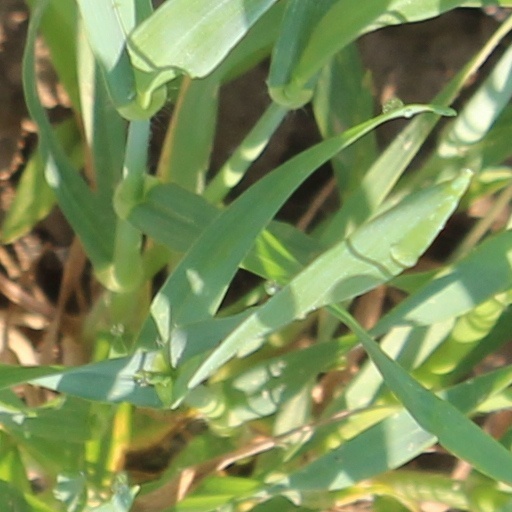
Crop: wheat